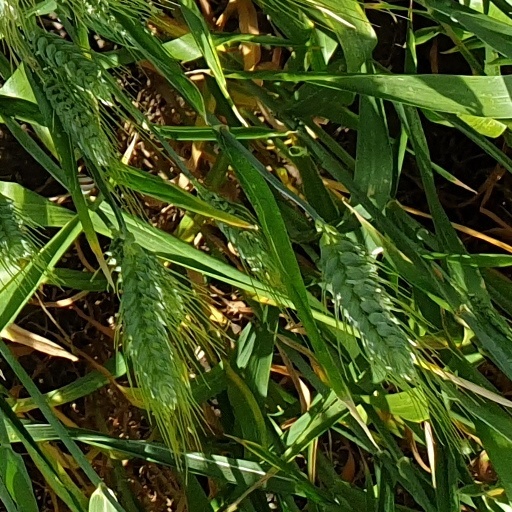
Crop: wheat